Castellers de Berga

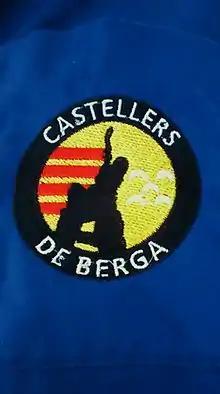
Detail of the Castellers de Berga shirt and symbol

The Castellers de Berga are a "colla castellera", or human tower team, based in Berga with members from throughout El Berguedà and beyond. They were founded in 2012. Their shirt is navy blue. To date, the Castellers de Berga have achieved high-range seven-level constructions and on October 1, 2016, they achieved their first eight-level "castell".